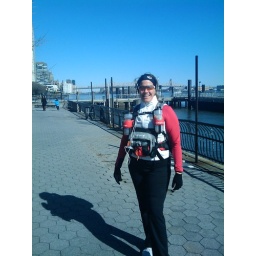
east side with 59th street bridge in background